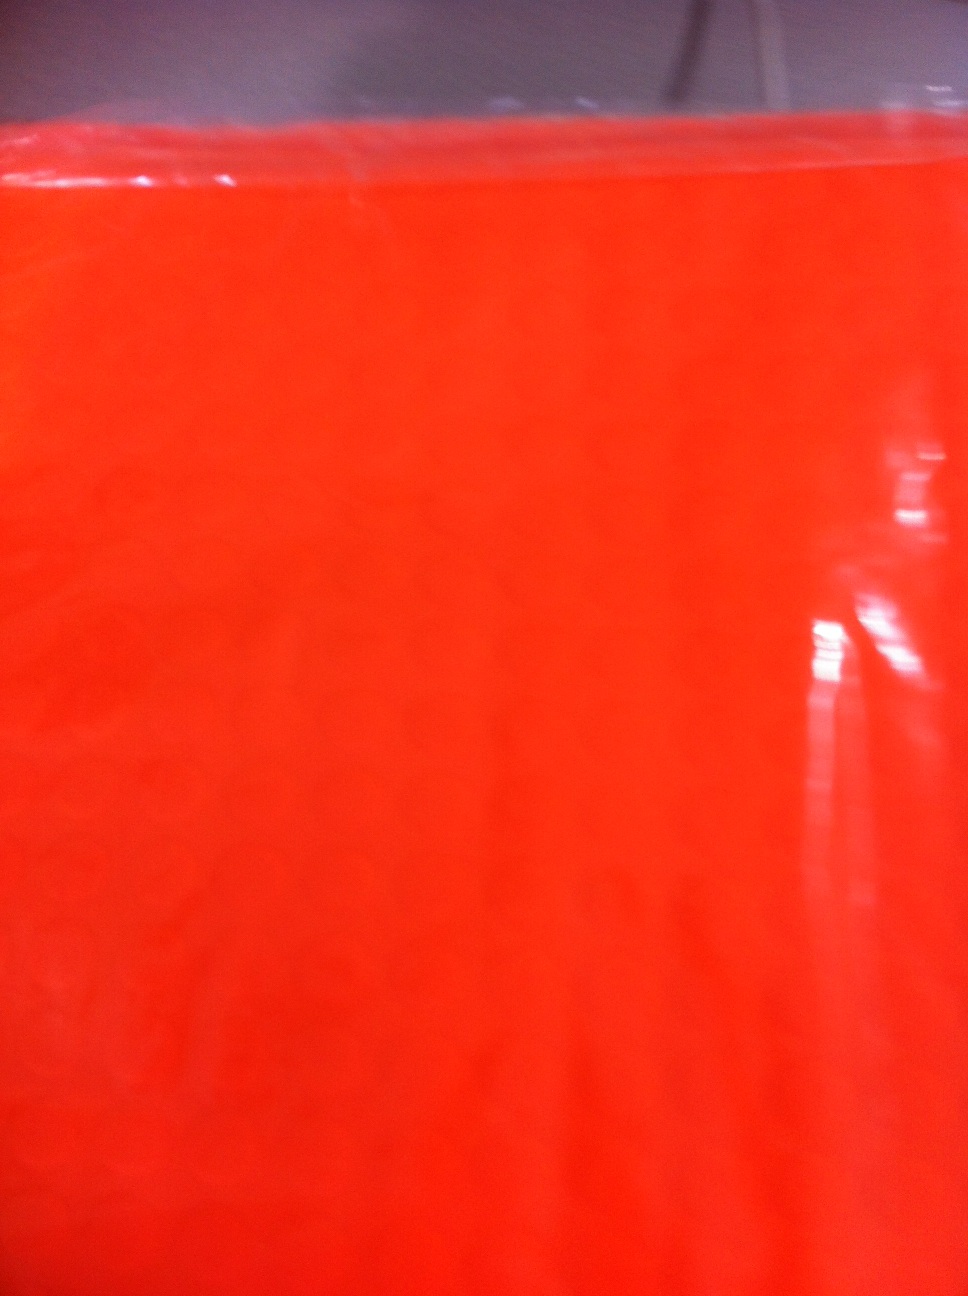Question: What color is this?
Answer: red